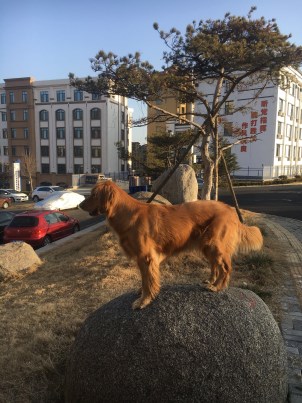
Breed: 5355-n000126-golden_retriever